Bill Hamid

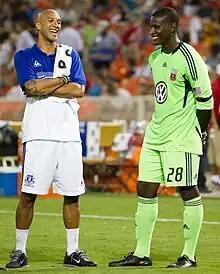
Hamid speaks with Everton and USMNT goalkeeper Tim Howard before a friendly match on July 23, 2011, at RFK Stadium

Hamid played for the United States at under-18 and under-20 level, and in October 2009 he trained with the senior team. Hamid made his international debut for U.S. national team on January 21, 2012, keeping a shutout as his team beat Venezuela 1–0 in an exhibition game at the University of Phoenix Stadium. He became the ninth goalkeeper not to concede on his international debut for the United States.